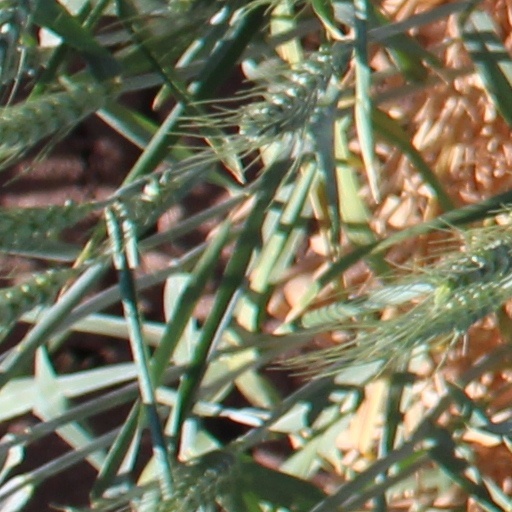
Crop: wheat